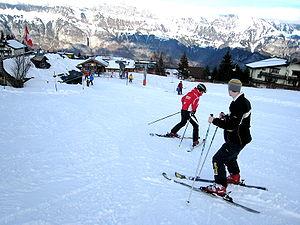
Le chasse-neige est une technique de ski permettant de freiner, utilisée notamment par les skieurs peu expérimentés.